Rockwall, Potts Point

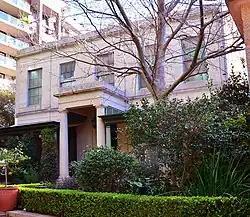

Rockwall is a heritage-listed house and former school at 7 Rockwall Crescent in the inner city Sydney suburb of Potts Point in the City of Sydney local government area of New South Wales, Australia. It was designed by John Verge and built from 1831 to 1837. It was added to the New South Wales State Heritage Register on 2 April 1999.